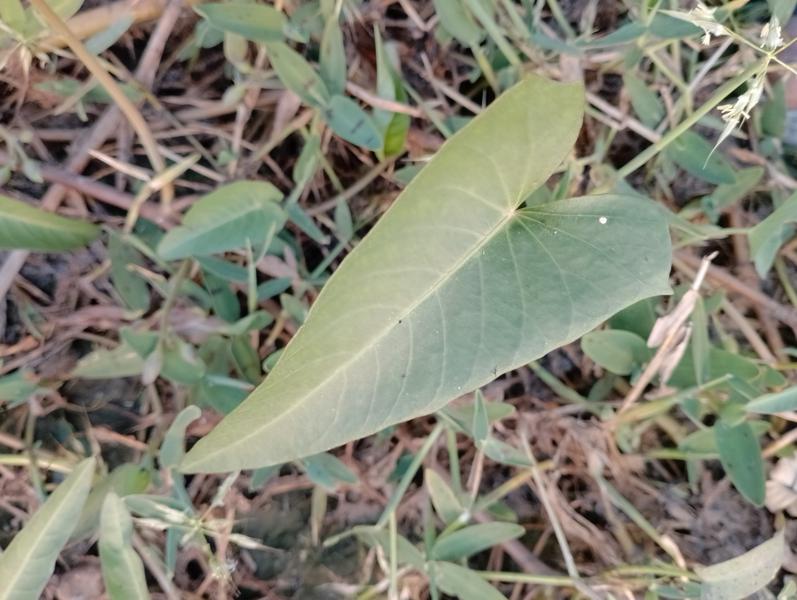
Weed species: Ipomoea aquatic